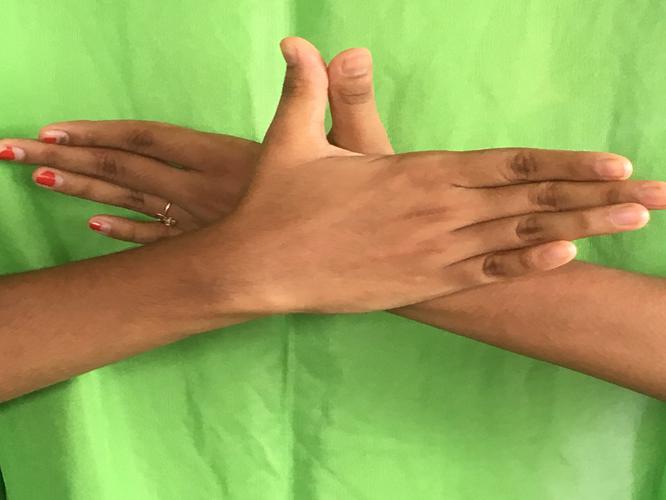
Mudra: Garuda
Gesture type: double_hand